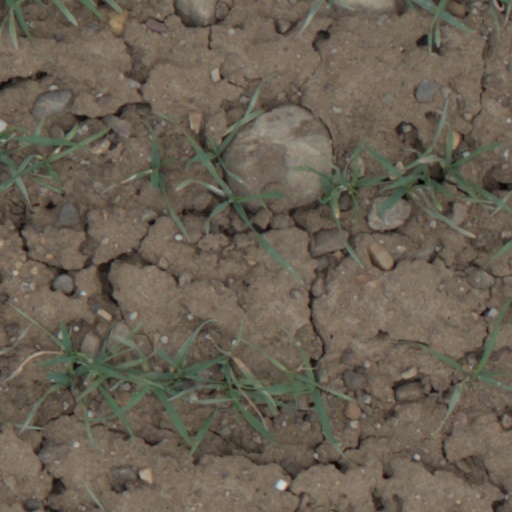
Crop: wheat